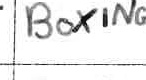
Label: boxing